Thailand

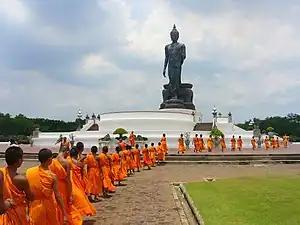
"Samanera" of Theravada Buddhism, the most practised religion in Thailand

The State Railway of Thailand (SRT) operates all of Thailand's national rail lines. Krung Thep Aphiwat Central Terminal and Bangkok (Hua Lamphong) are the main termini of intercity routes. Phahonyothin and ICD Lat Krabang are the main freight terminals. SRT had of track, all of it meter gauge. Nearly all is single-track (2702.1 km), although some important sections around Bangkok are double or triple-tracked, and there are plans to extend this.